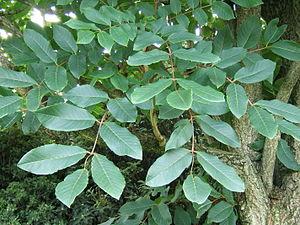
Petrosaviales est un ordre végétal introduit par le Angiosperm Phylogeny Website et ne contenant que la famille Petrosaviaceae. Sa validité a été confirmée par la classification APG III. Cette famille était placée par la classification APG II à la base des Monocotylédones, c'est-à-dire sans ordre.
Meliosma est un genre de plantes à fleurs de la famille des Sabiaceae, originaires des régions tropicales des Amériques et d'Asie.
Sabiales est un ordre végétal introduit par le Angiosperm Phylogeny Website et ne contentant que la famille Sabiaceae. Cette famille était placée par la classification APG II à la base des Dicotylédones vraies, c'est-à-dire sans ordre.